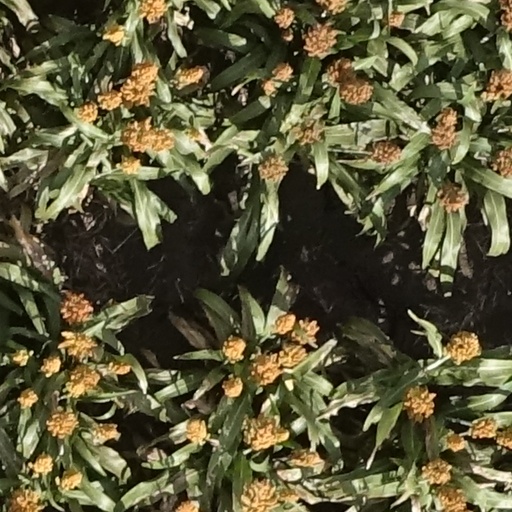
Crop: sorghum